Nic Kerdiles

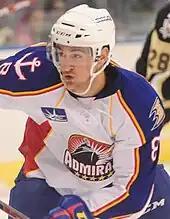
Kerdiles with the Norfolk Admirals in 2014

On April 5, 2014, Kerdiles forfeited his final two seasons of college hockey eligibility to sign a three-year entry-level contract with the Anaheim Ducks. He made his professional debut with the Ducks' American Hockey League affiliate, the Norfolk Admirals, during the 2014 Calder Cup playoffs. After the 2014–2015 season, the Admirals moved to the West Coast, bringing Kerdiles along for the San Diego Gulls' first three seasons.